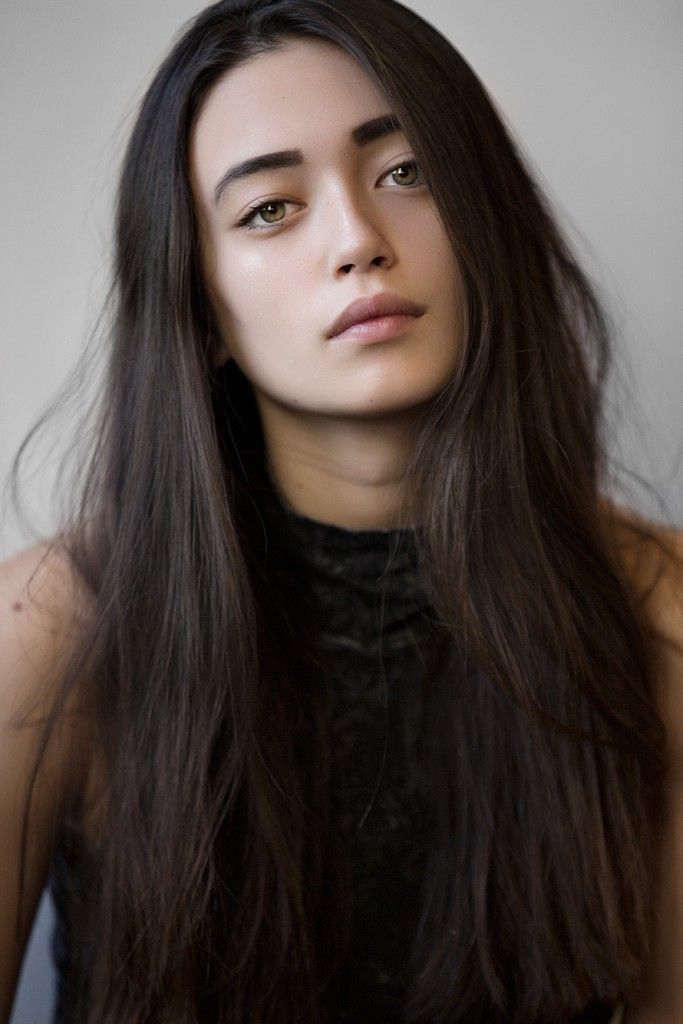
Portrait style: Real Portrait